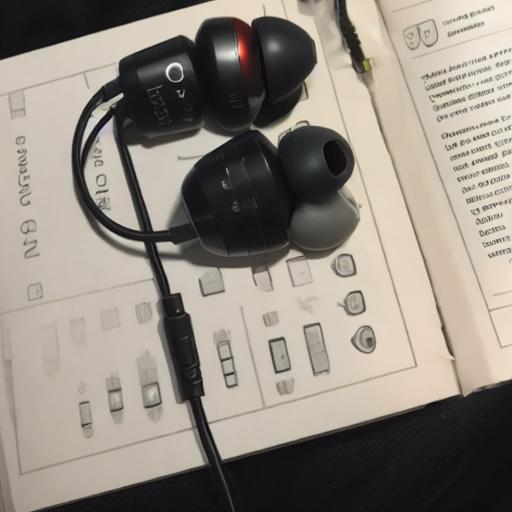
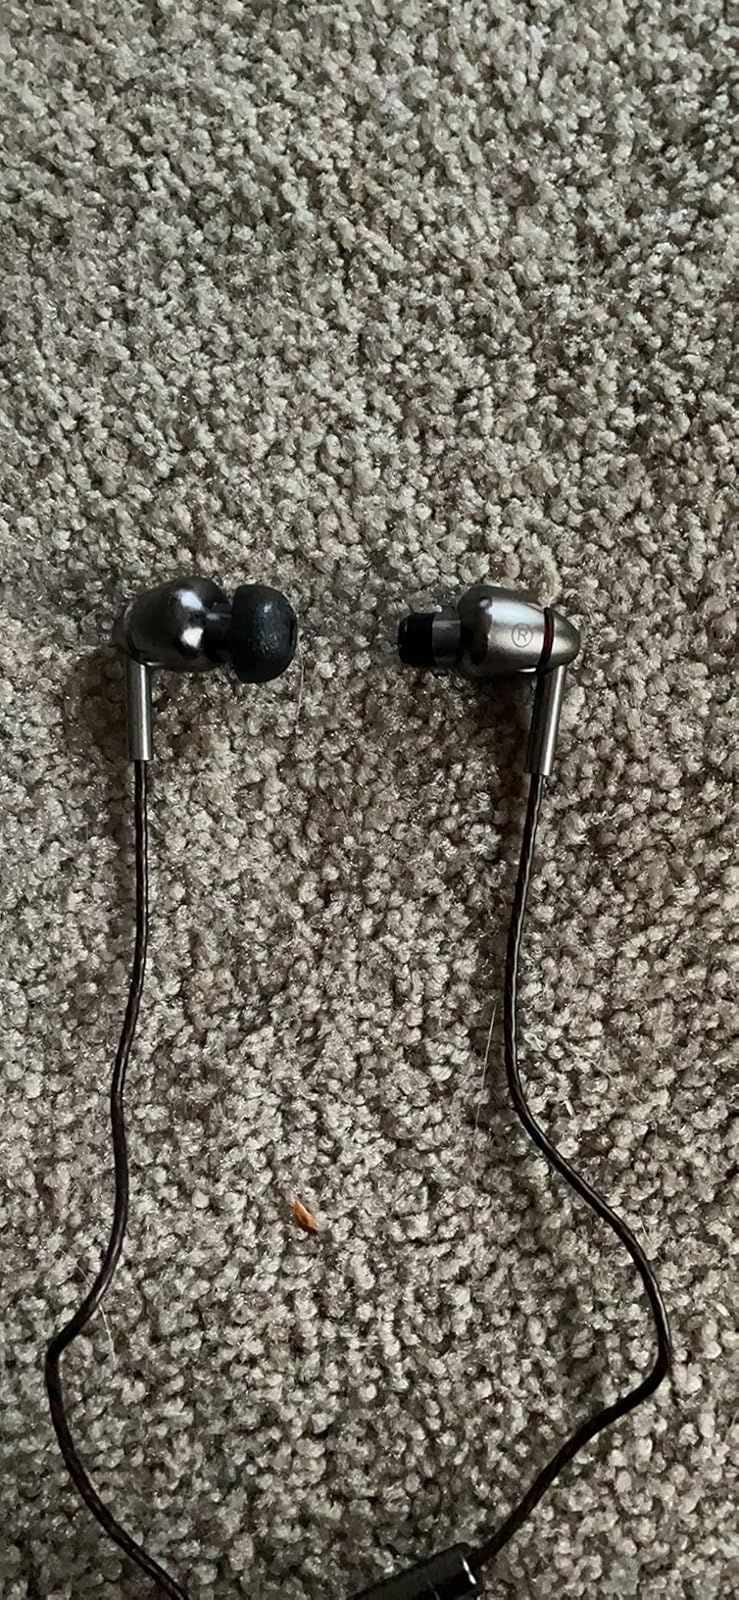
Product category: headphones
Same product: no